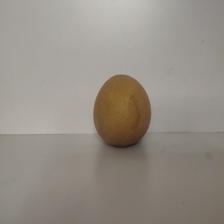
Size: Large